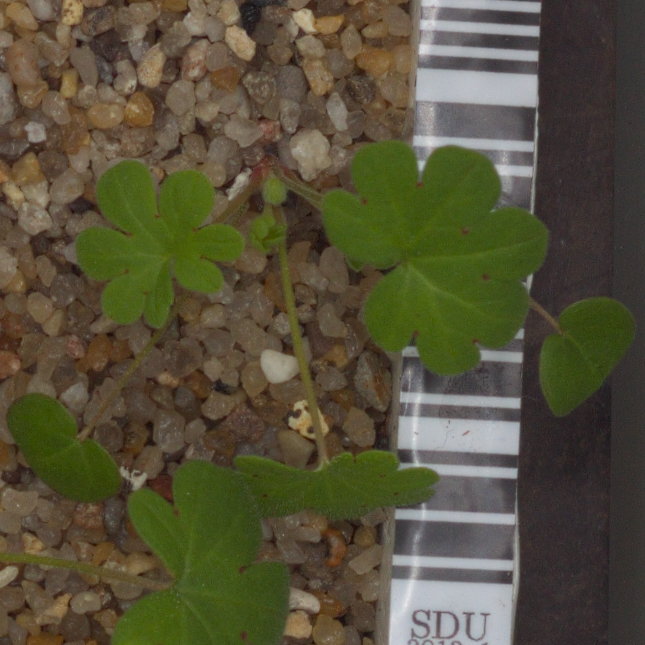
Label: smallflowered_cranesbill